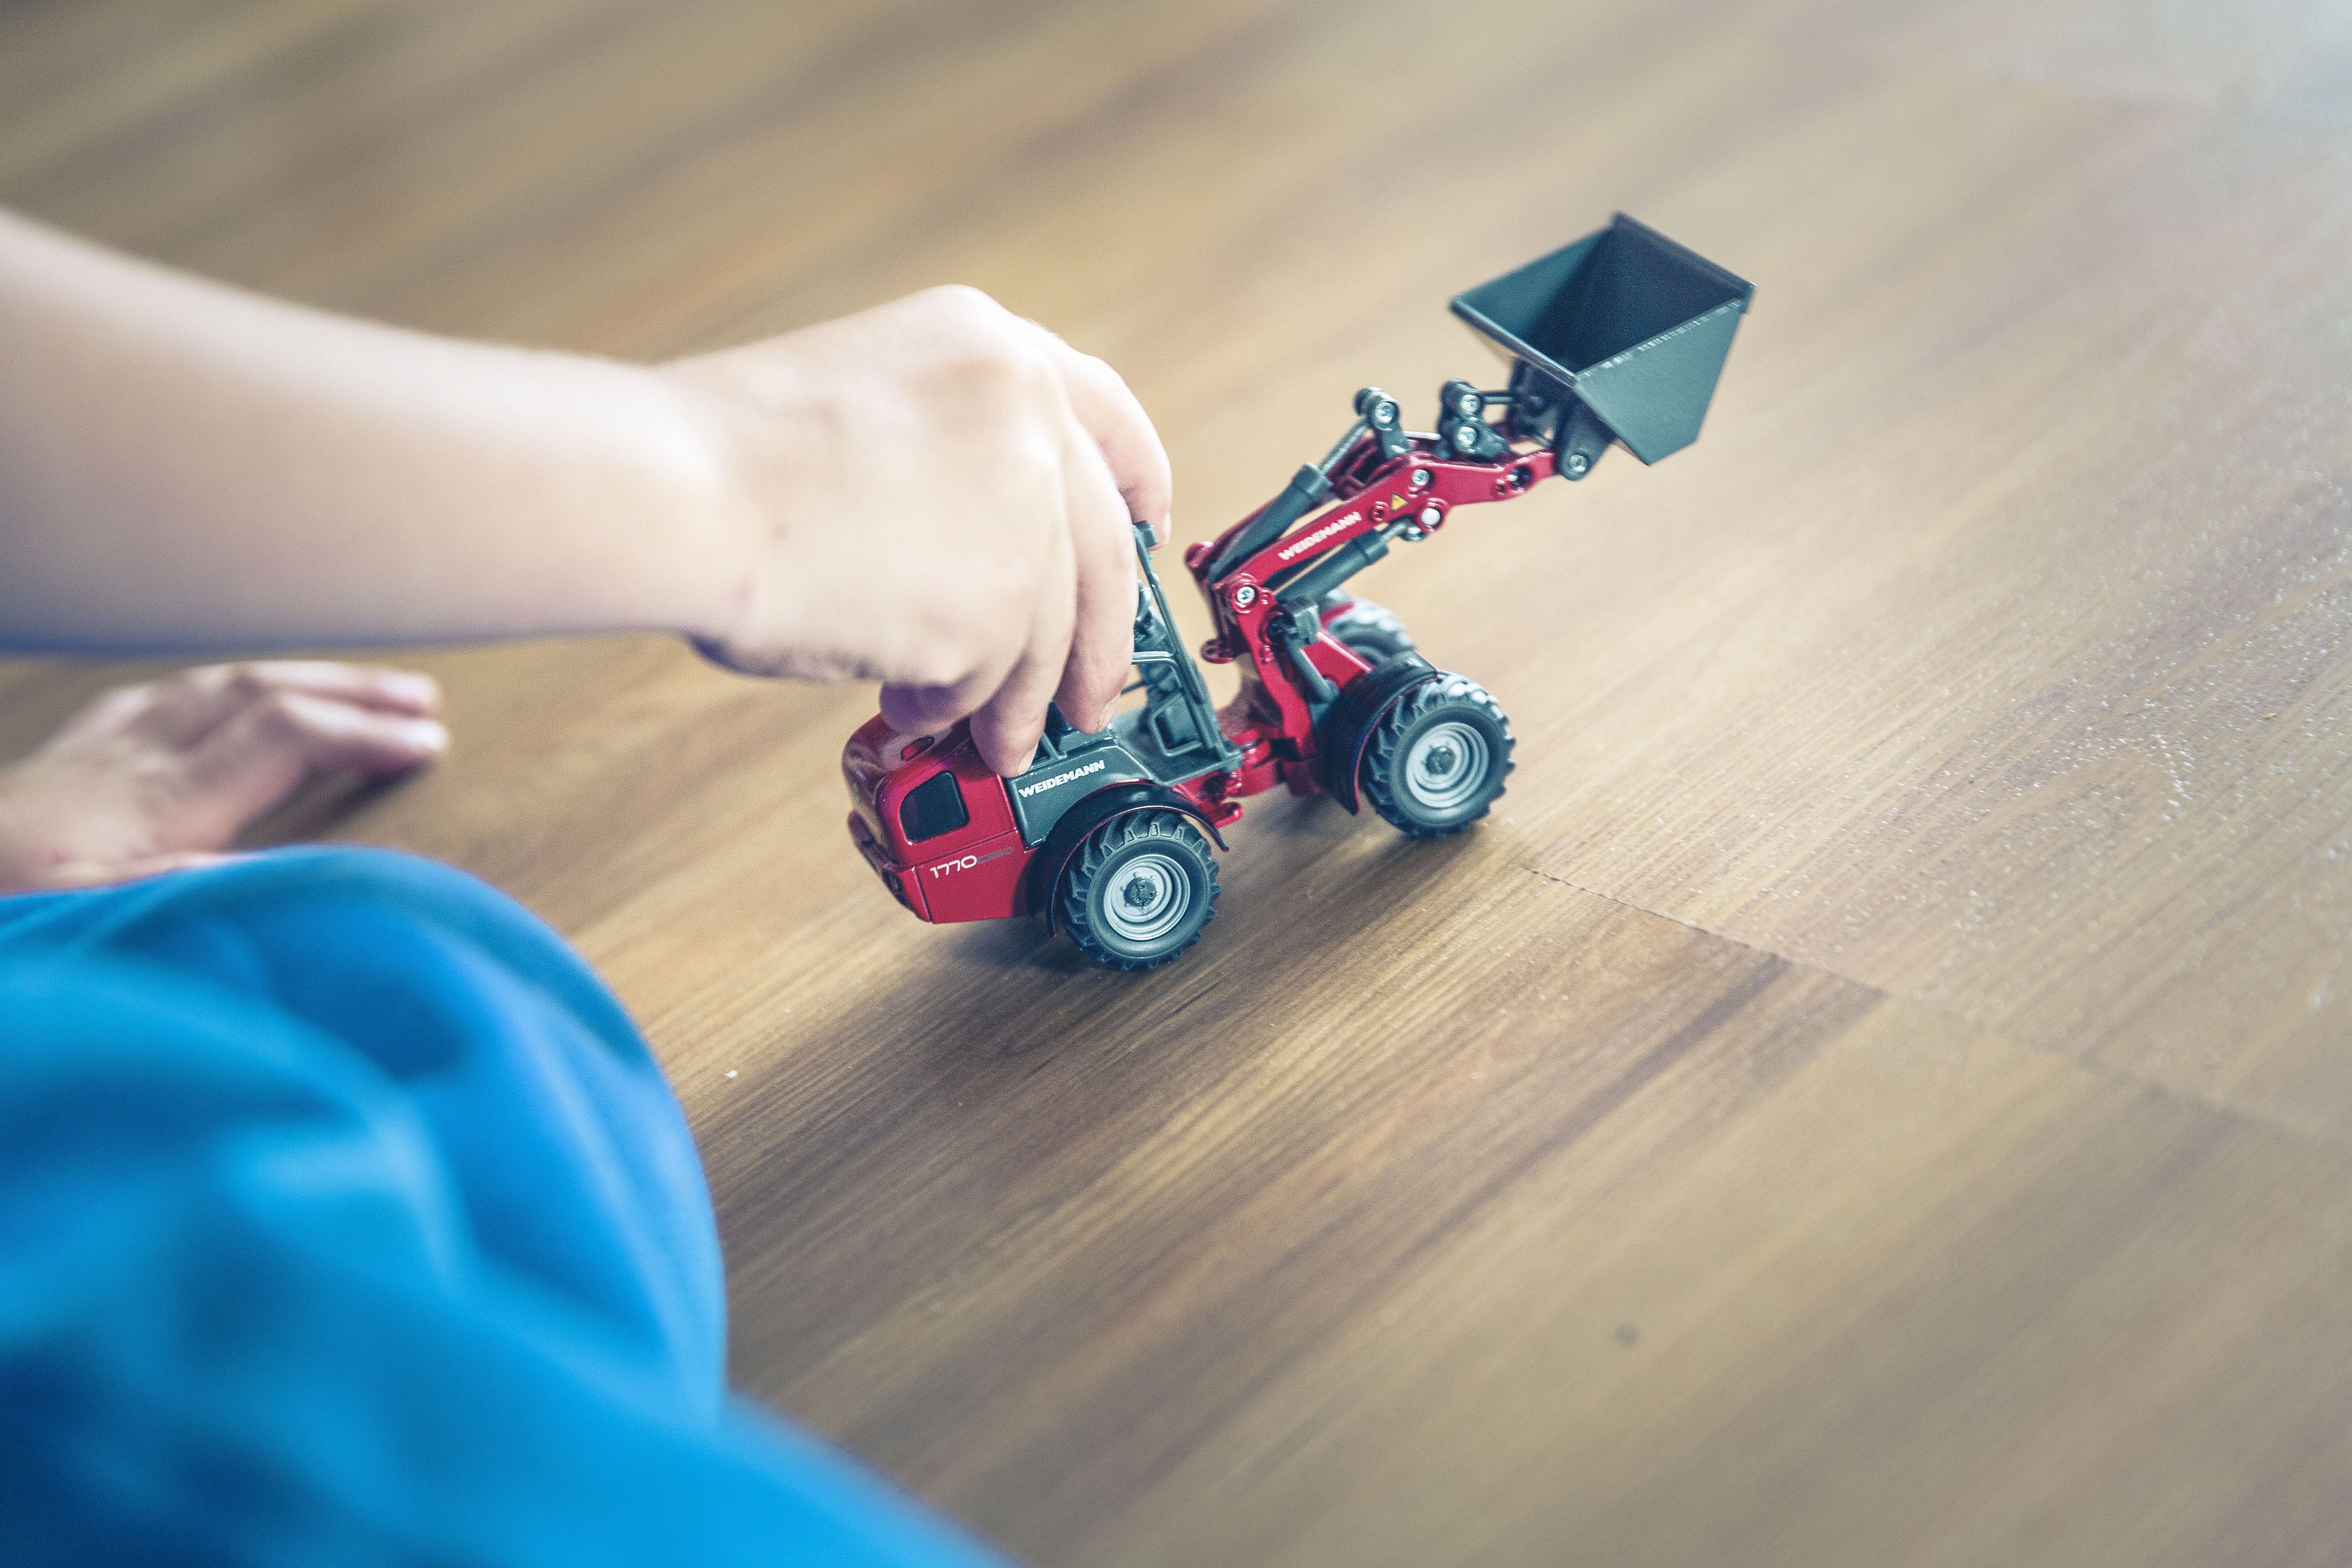
hand, play, boy, kid, young, color, child, blue, playing, toy, childhood, wood floor, family, indoors, fun, active, nursery, bucket excavator, play time